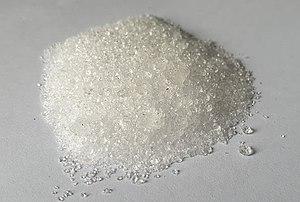
L'acétate de sodium est un composé de formule CH₃COO⁻ Na⁺. Il est soluble dans l'eau et constitue une bonne source d'ions acétate. Sa solution aqueuse est basique en raison de la réaction :